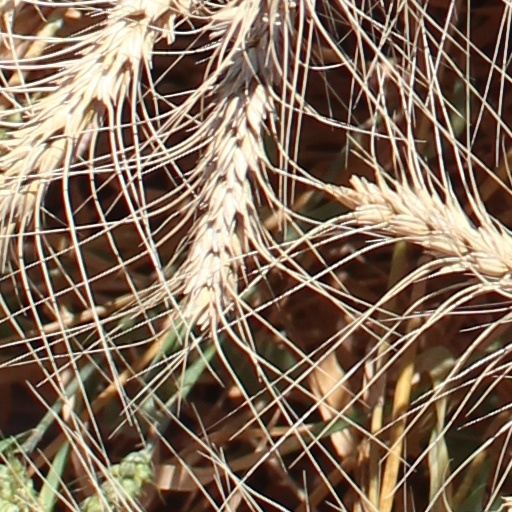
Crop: wheat